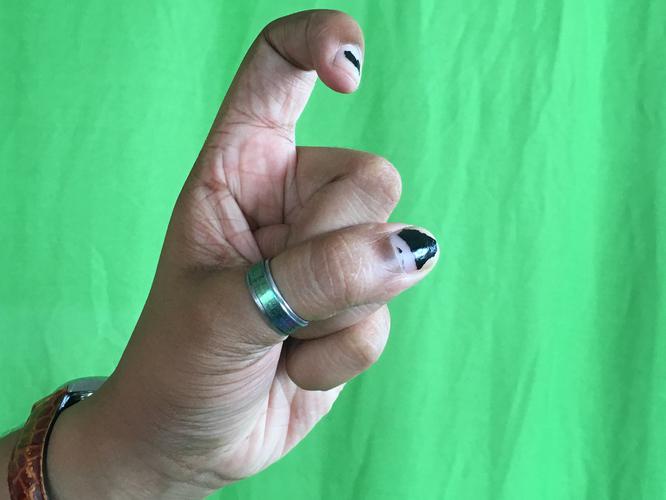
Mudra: Tamarachudam
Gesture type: single_hand